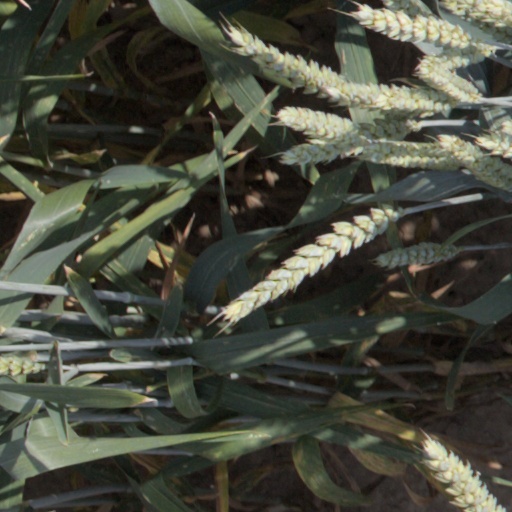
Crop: wheat